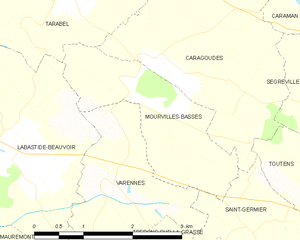
Mourvilles-Basses est une commune française située dans le département de la Haute-Garonne et la région Occitanie.